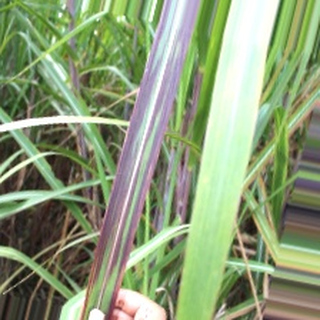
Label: sugarcane_bacterial_blight